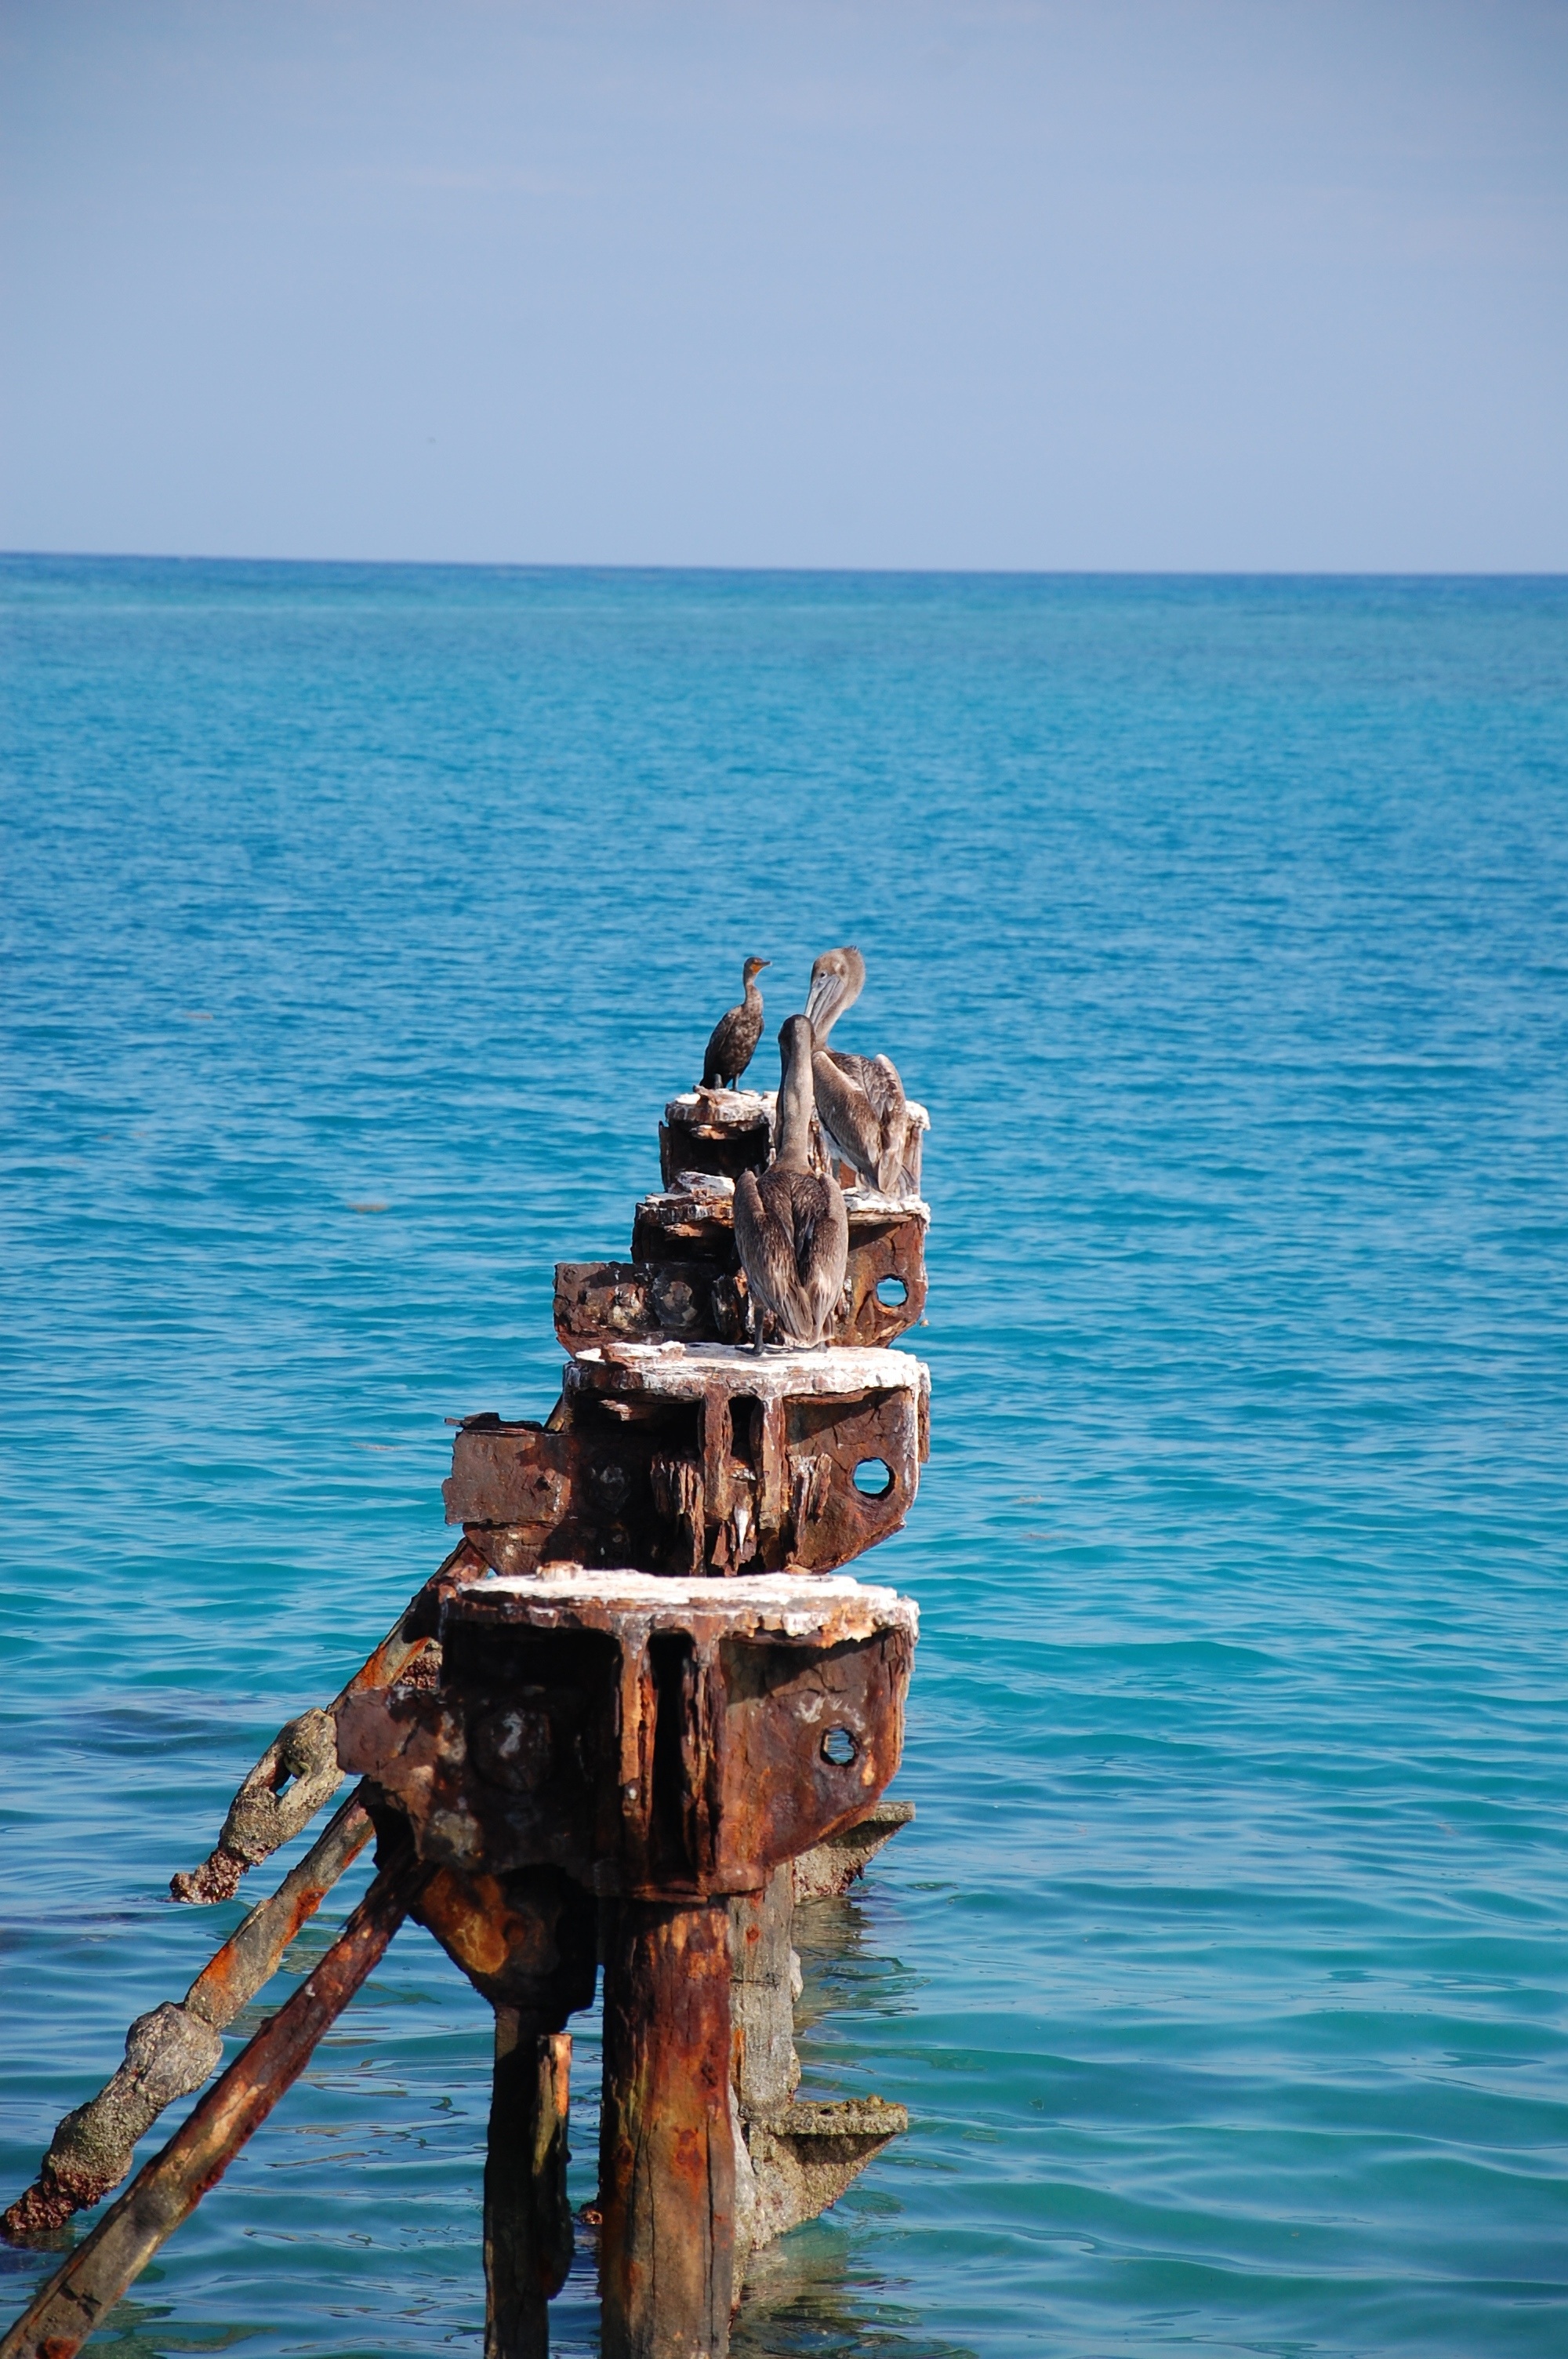
sea, coast, water, ocean, horizon, sky, shore, pelican, pier, vacation, reflection, vehicle, bay, blue, body of water, cape, islet